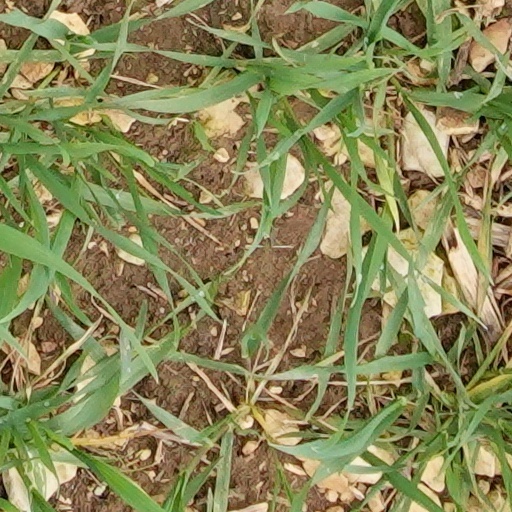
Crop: wheat